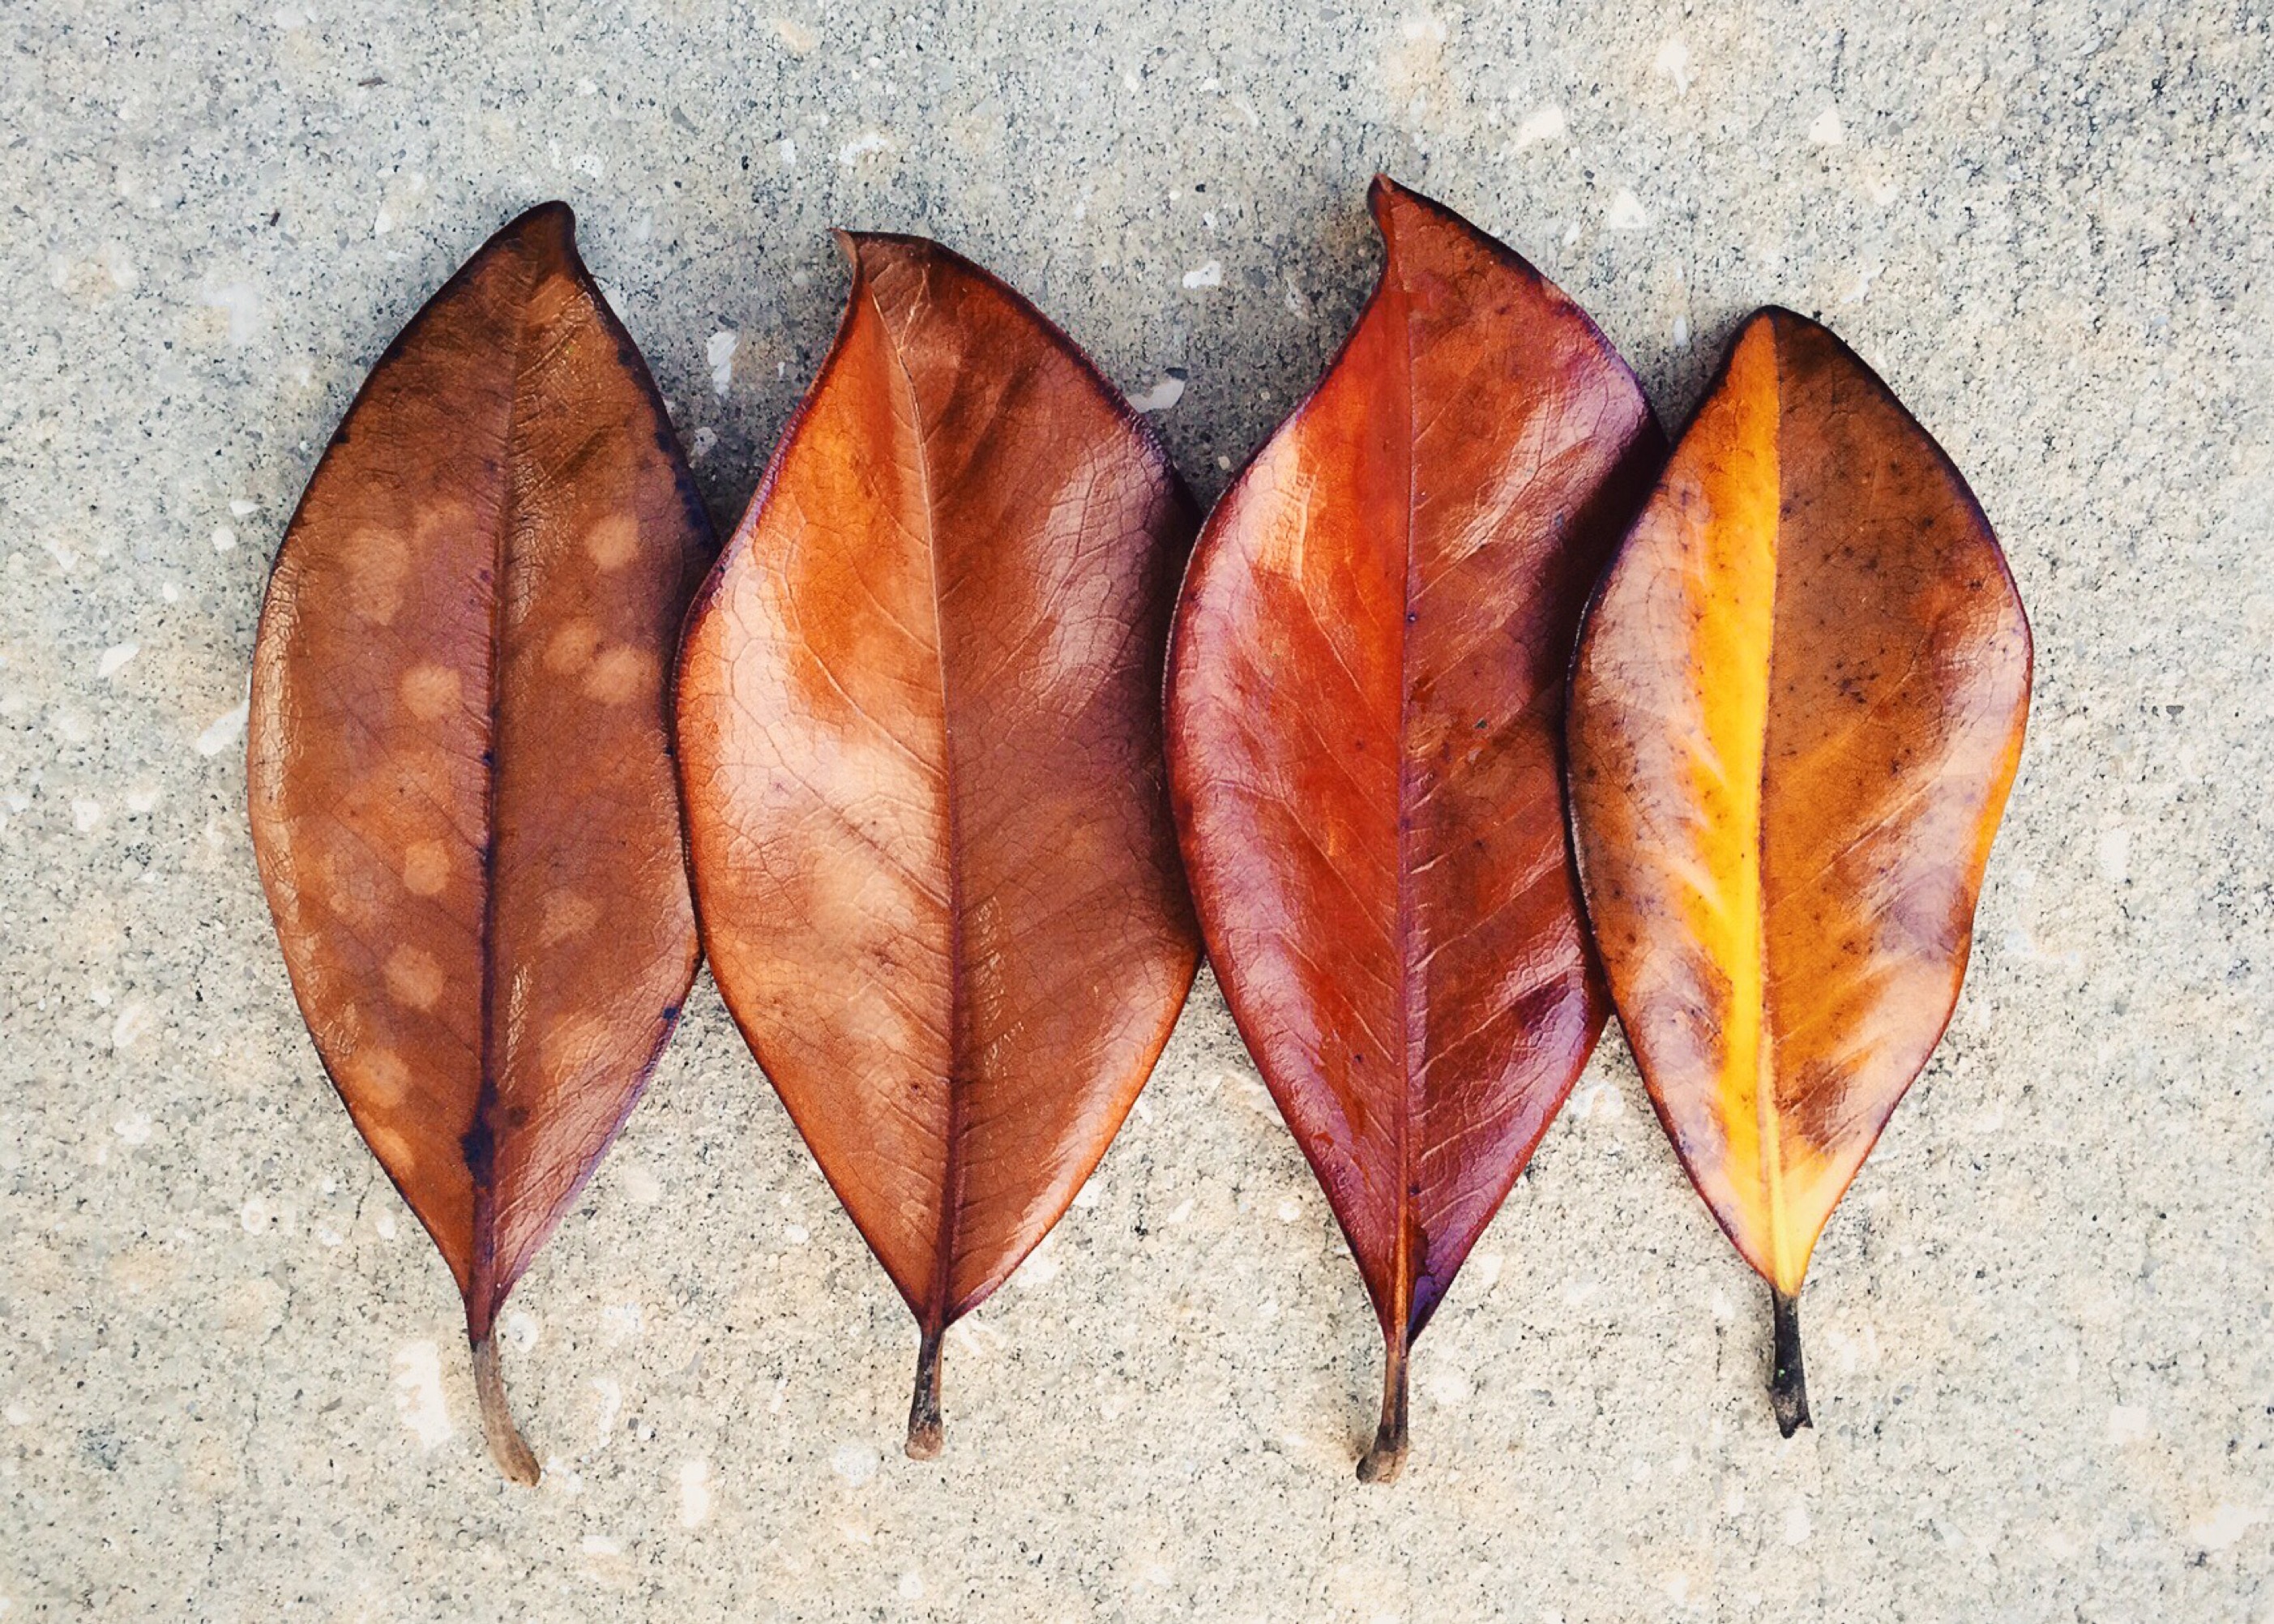
plant, leaf, flower, petal, food, red, produce, color, autumn, season, maple leaf, close up, leaves, magnolia, macro photography, fall autumn